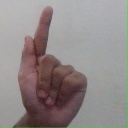
अक्षर: ळ